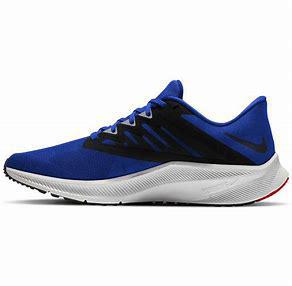
Brand: Nike
Model: Quest 3